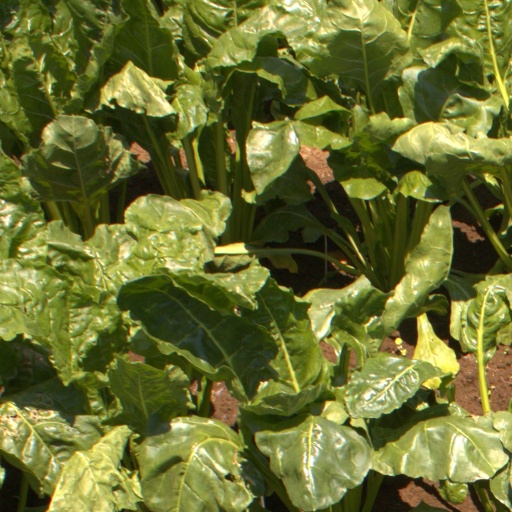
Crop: sugar beet